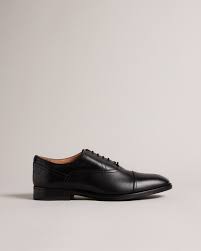
Label: Brogue